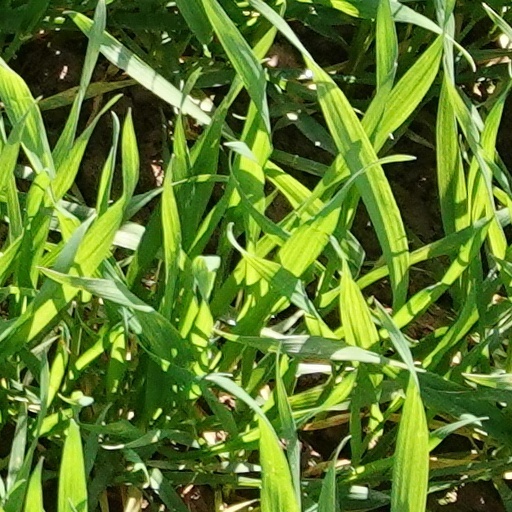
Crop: wheat